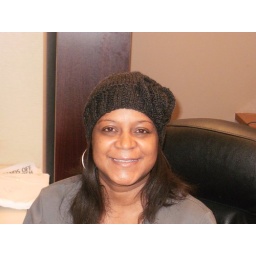
wearing the flower hat in charcoal gray.